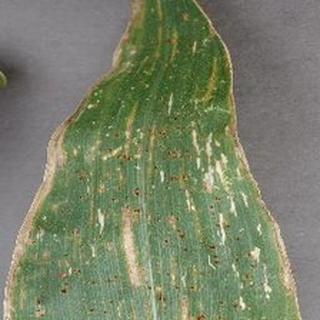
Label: corn_gray_leaf_spot